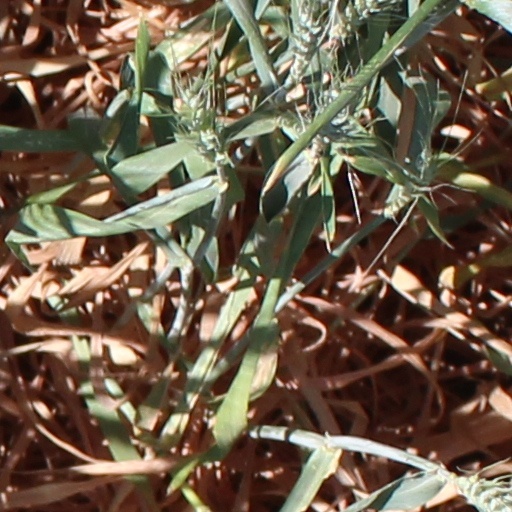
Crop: wheat